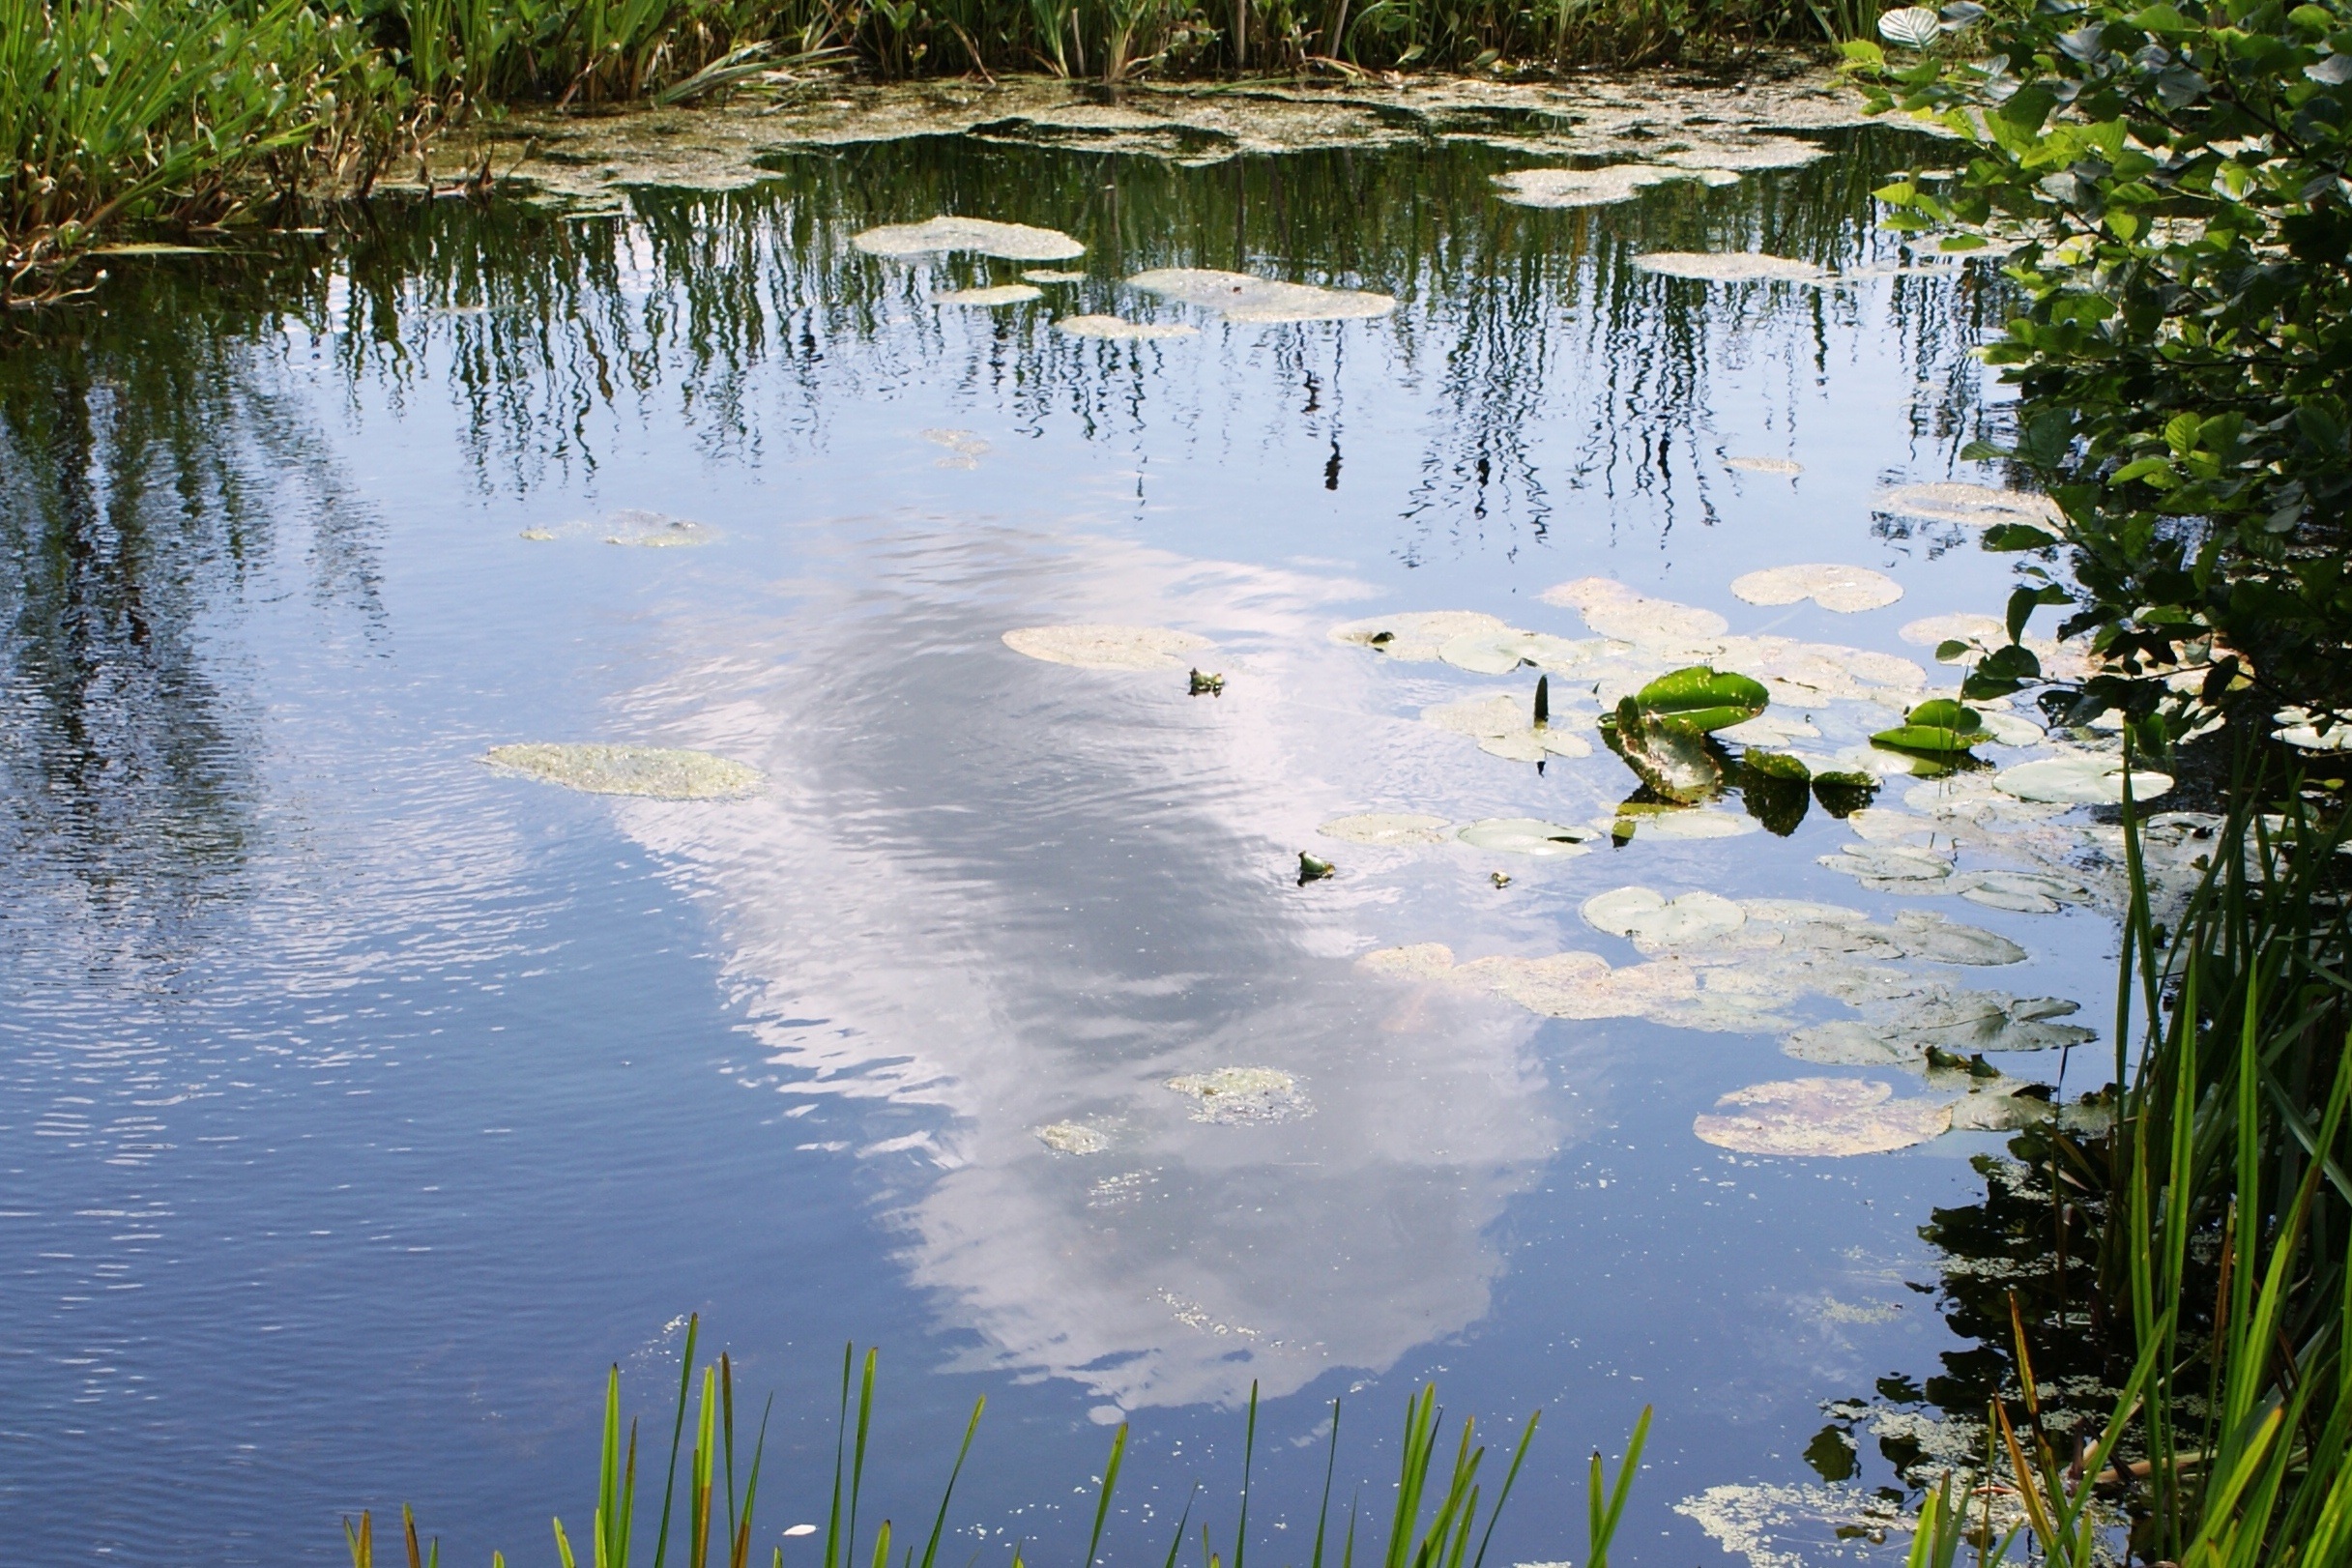
tree, water, nature, grass, marsh, swamp, cloud, sky, flower, lake, river, pond, idyllic, stream, reflection, tranquil, scenic, peaceful, blue, body of water, wetland, scene, habitat, watercourse, fish pond, natural environment